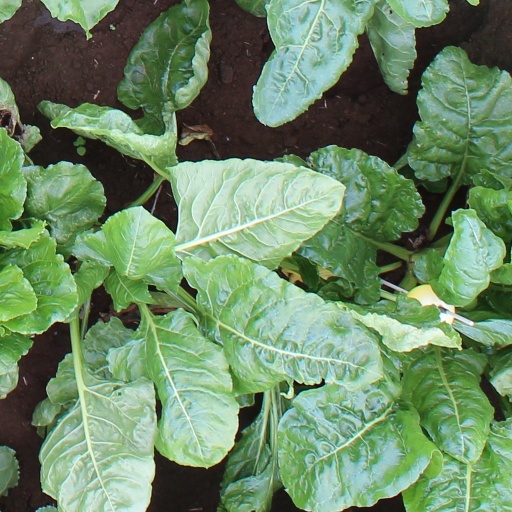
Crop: sugar beet